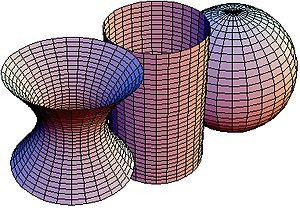
La géométrie riemannienne est une branche de la géométrie différentielle nommée en l'honneur du mathématicien Bernhard Riemann, qui introduisit les concepts fondateurs de variété géométrique et de courbure. Il s'agit de surfaces ou d'objets de plus grande dimension sur lesquels existent des notions d'angle et de longueur, généralisant la géométrie traditionnelle qui se limitait à l'Espace euclidien. La géométrie riemannienne étend les méthodes de la géométrie analytique en utilisant des coordonnées locales pour effectuer les calculs dans des domaines spatiaux limités, mais elle recourt fréquemment aux outils de la topologie pour passer à l'échelle de l'espace entier. De façon précise, la géométrie riemannienne a pour but l'étude locale et globale des variétés riemanniennes, c'est-à-dire les variétés différentielles munies d'une métrique riemannienne, voire des fibrés vectoriels riemanniens.